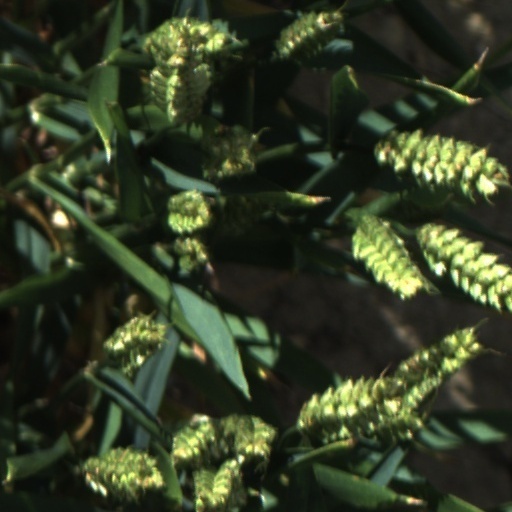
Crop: wheat